Terfens

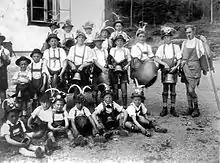
Grasausläuten in Terfens in the 1930s

Like in other municipalities of the district of Schwaz, there is the custom of Grasausläuten in spring. Boys of the village go through the village with bells in order to announce the end of winter.